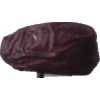
Label: dates